Élise Rivet

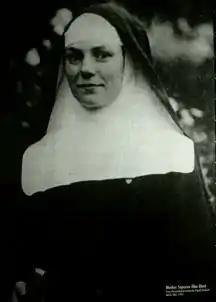
Élise Rivet

Élise Rivet, also known as Mère Marie Élisabeth de l'Eucharistie (January 19, 1890, Draria, Algeria – March 30, 1945, Ravensbrück concentration camp, Germany) was a Catholic nun and World War II heroine. Rivet volunteered to go to the gas chamber, in place of a mother, in the German concentration camp of Ravensbrück.